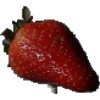
Label: Strawberry 1